Kingdom of Whydah

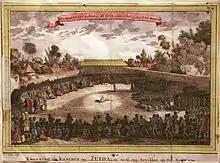
Crowning of the King of Juida, by Jacob van der Schley (1715-1779)

The "ahosu" (king)'s most important role was regarding judicial authority and order, such that in interval periods between monarchs crimes went unpunished.